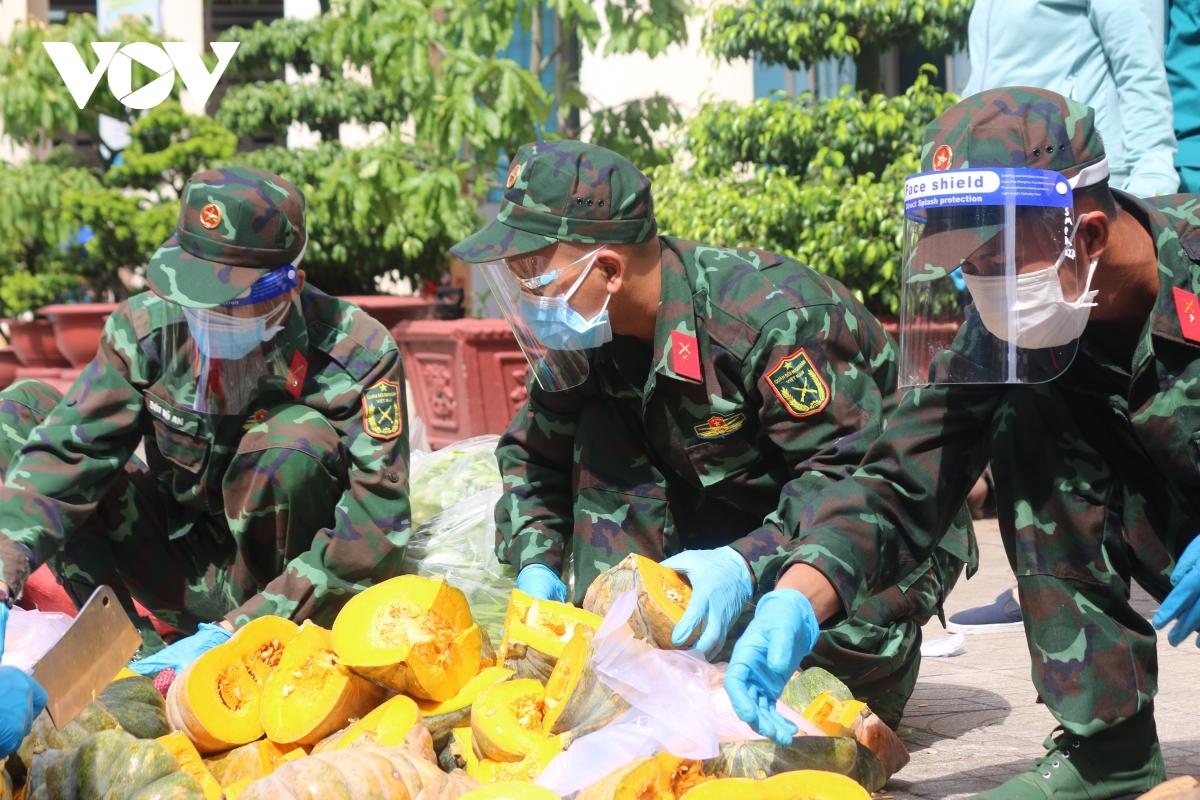
có nhiều quả đang được đặt ở trước mặt các đồng chí bộ đội